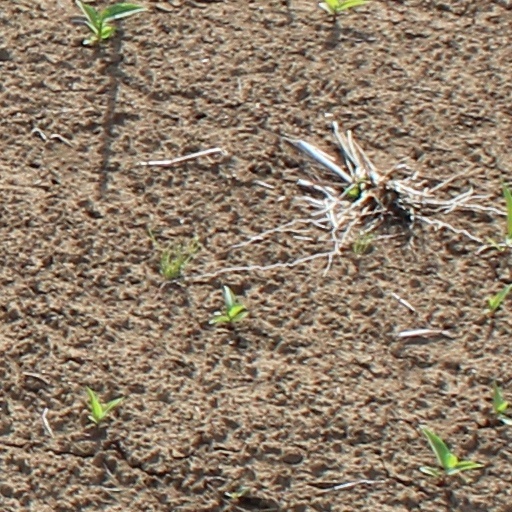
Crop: wheat